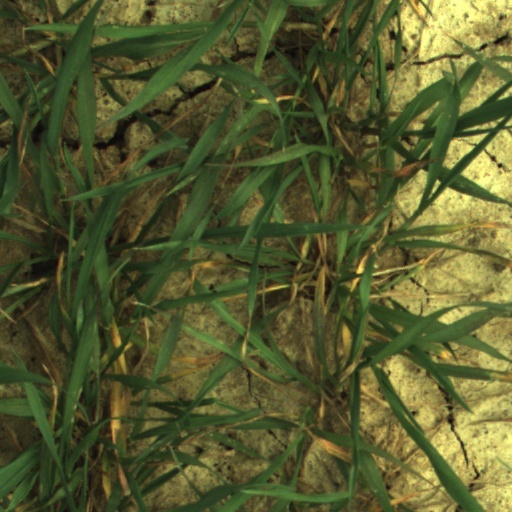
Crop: wheat